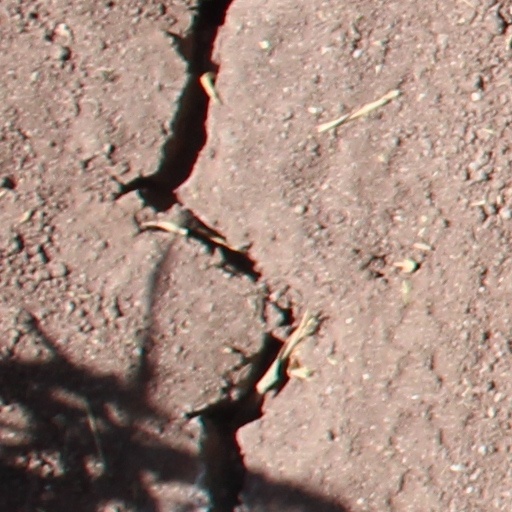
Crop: wheat